Alice's Adventures in Wonderland

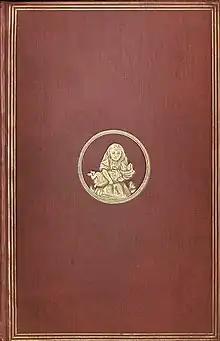
First edition cover (1865)

Alice's Adventures in Wonderland (also known as Alice in Wonderland) is an 1865 English children's novel by Lewis Carroll, a mathematics don at the University of Oxford. It details the story of a girl named Alice who falls through a rabbit hole into a fantasy world of anthropomorphic creatures. It is seen as an example of the literary nonsense genre. The artist John Tenniel provided 42 wood-engraved illustrations for the book.